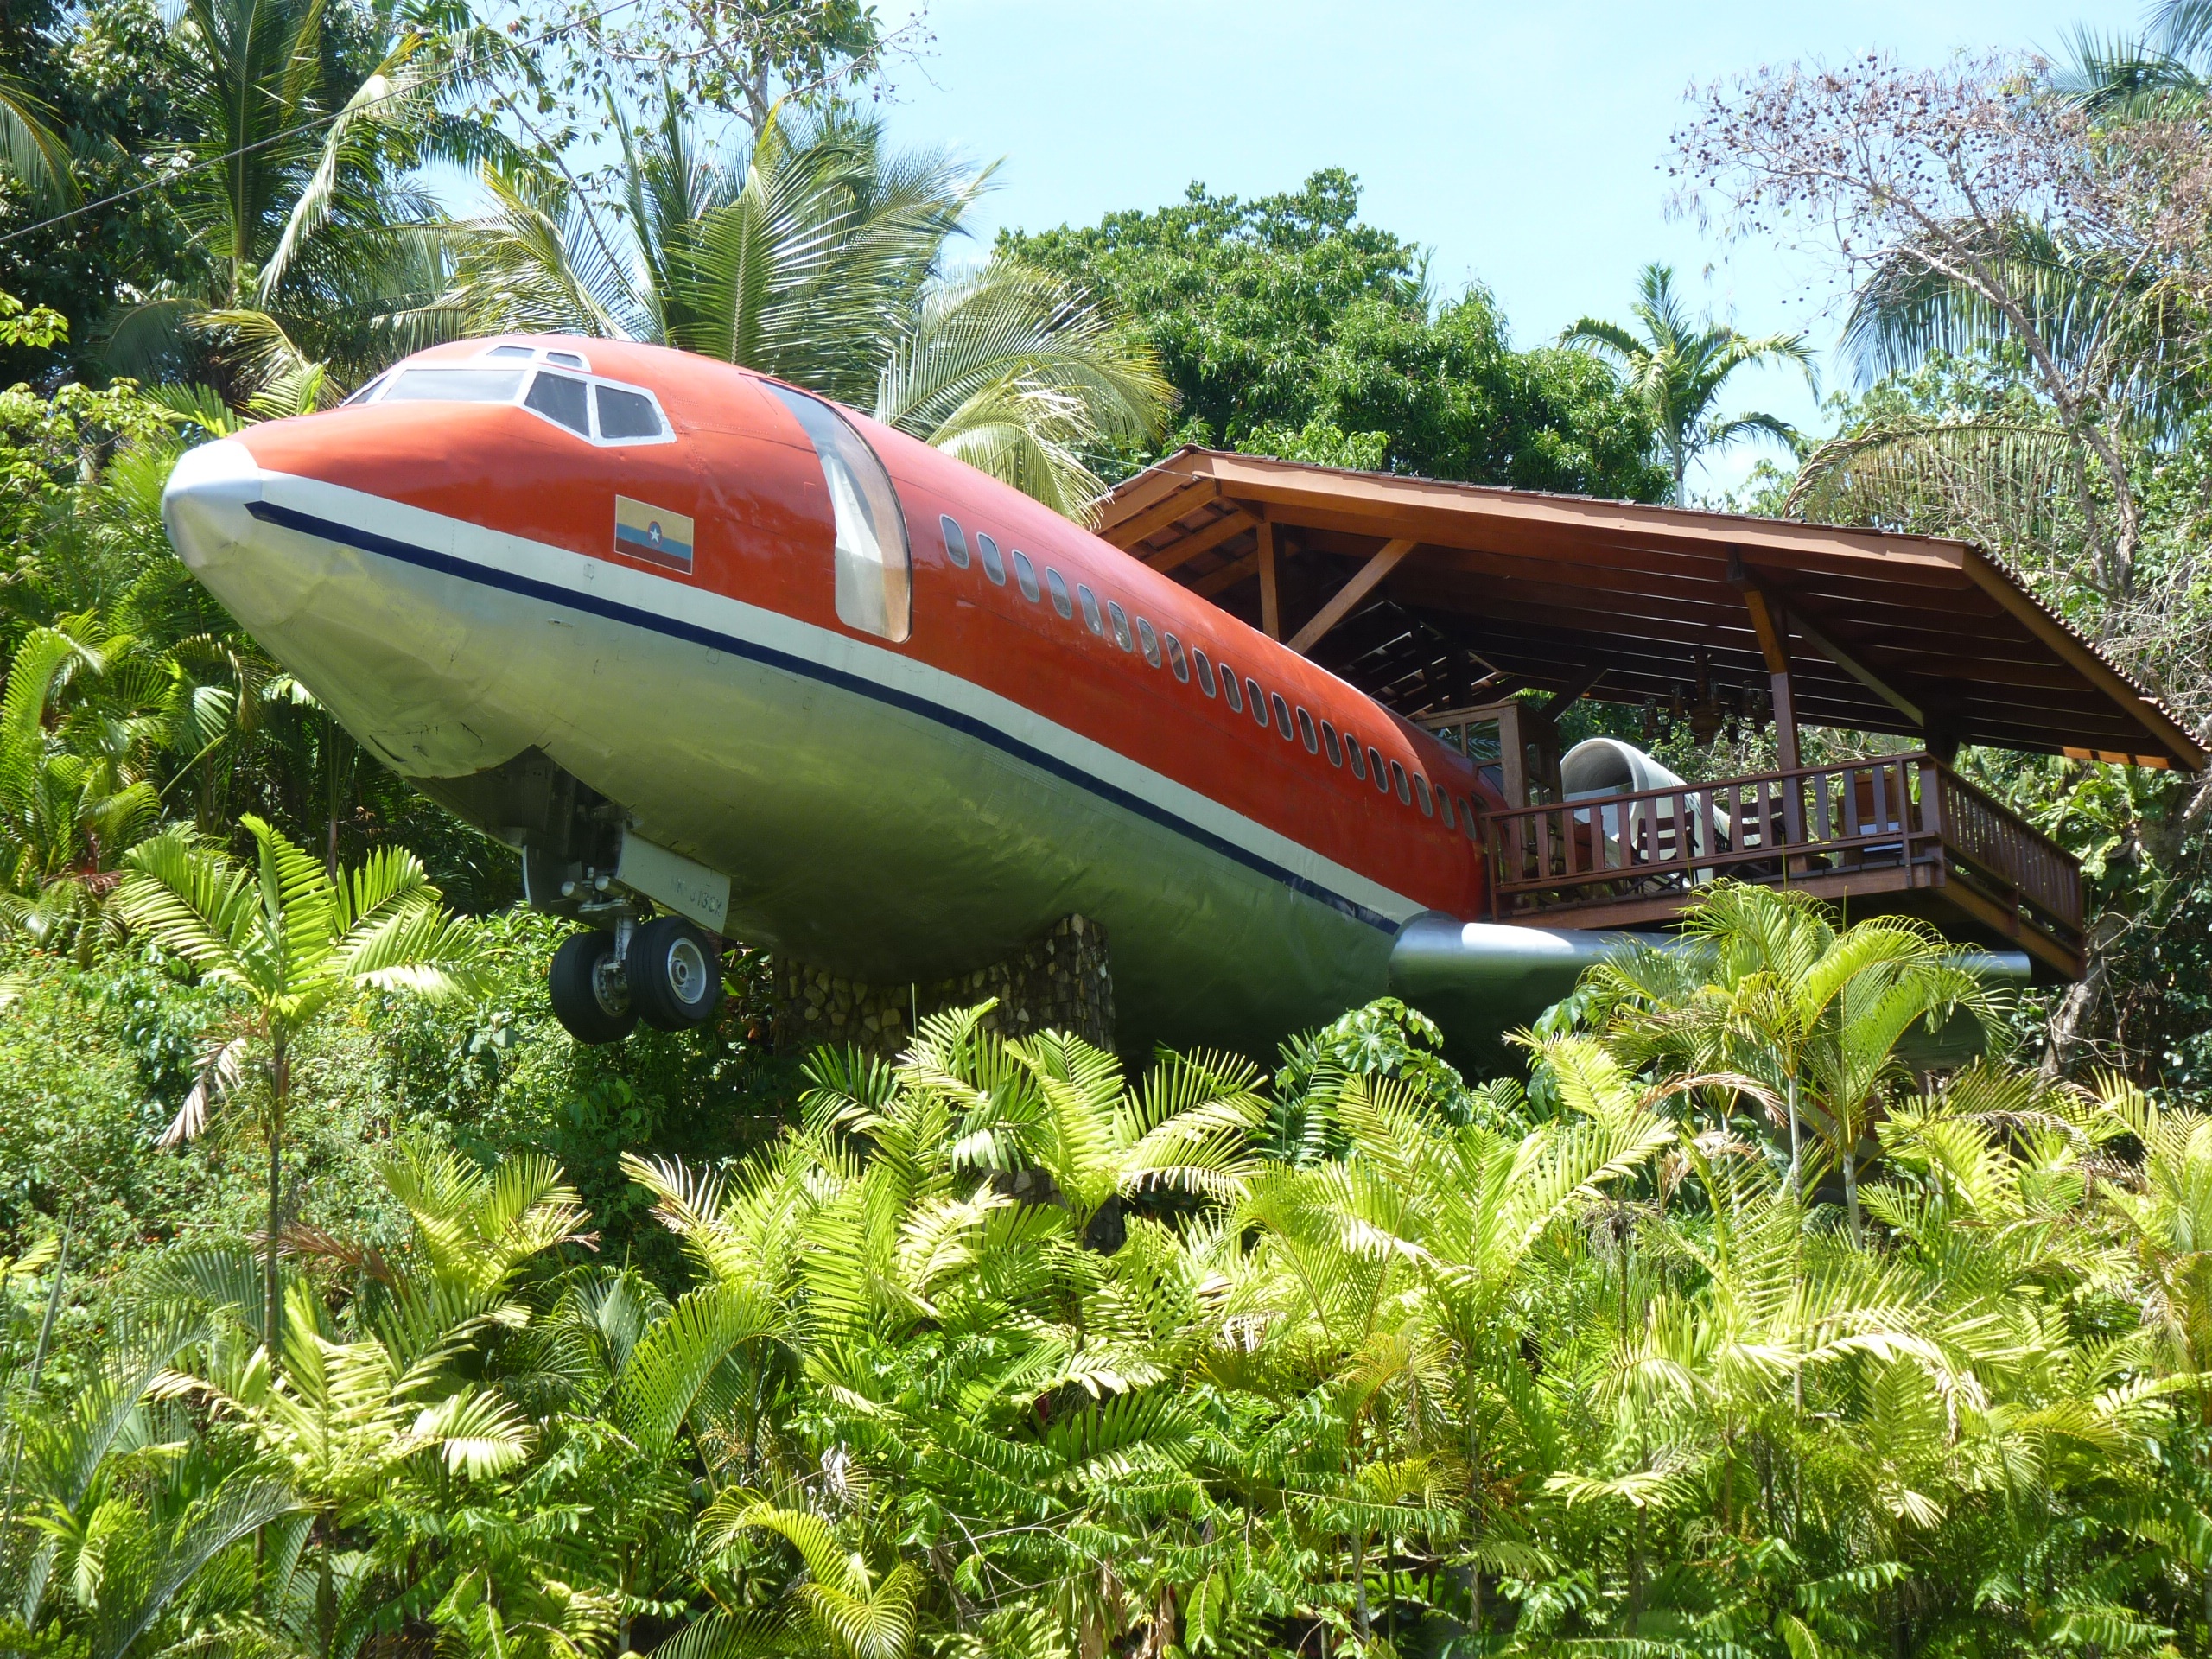
boat, plane, transport, vehicle, jungle, aviation, hotel, ecosystem, costa rica, manuel antonio